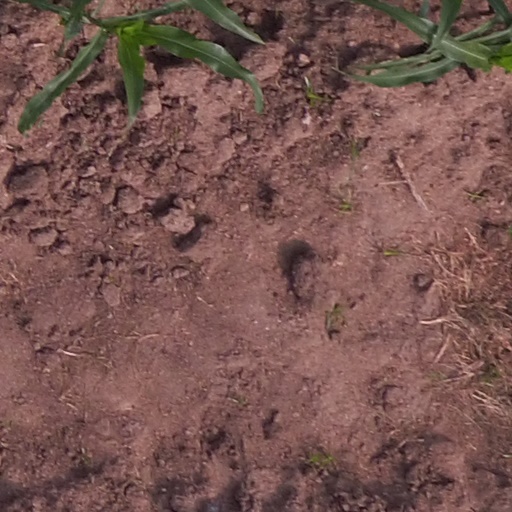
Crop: maize; corn